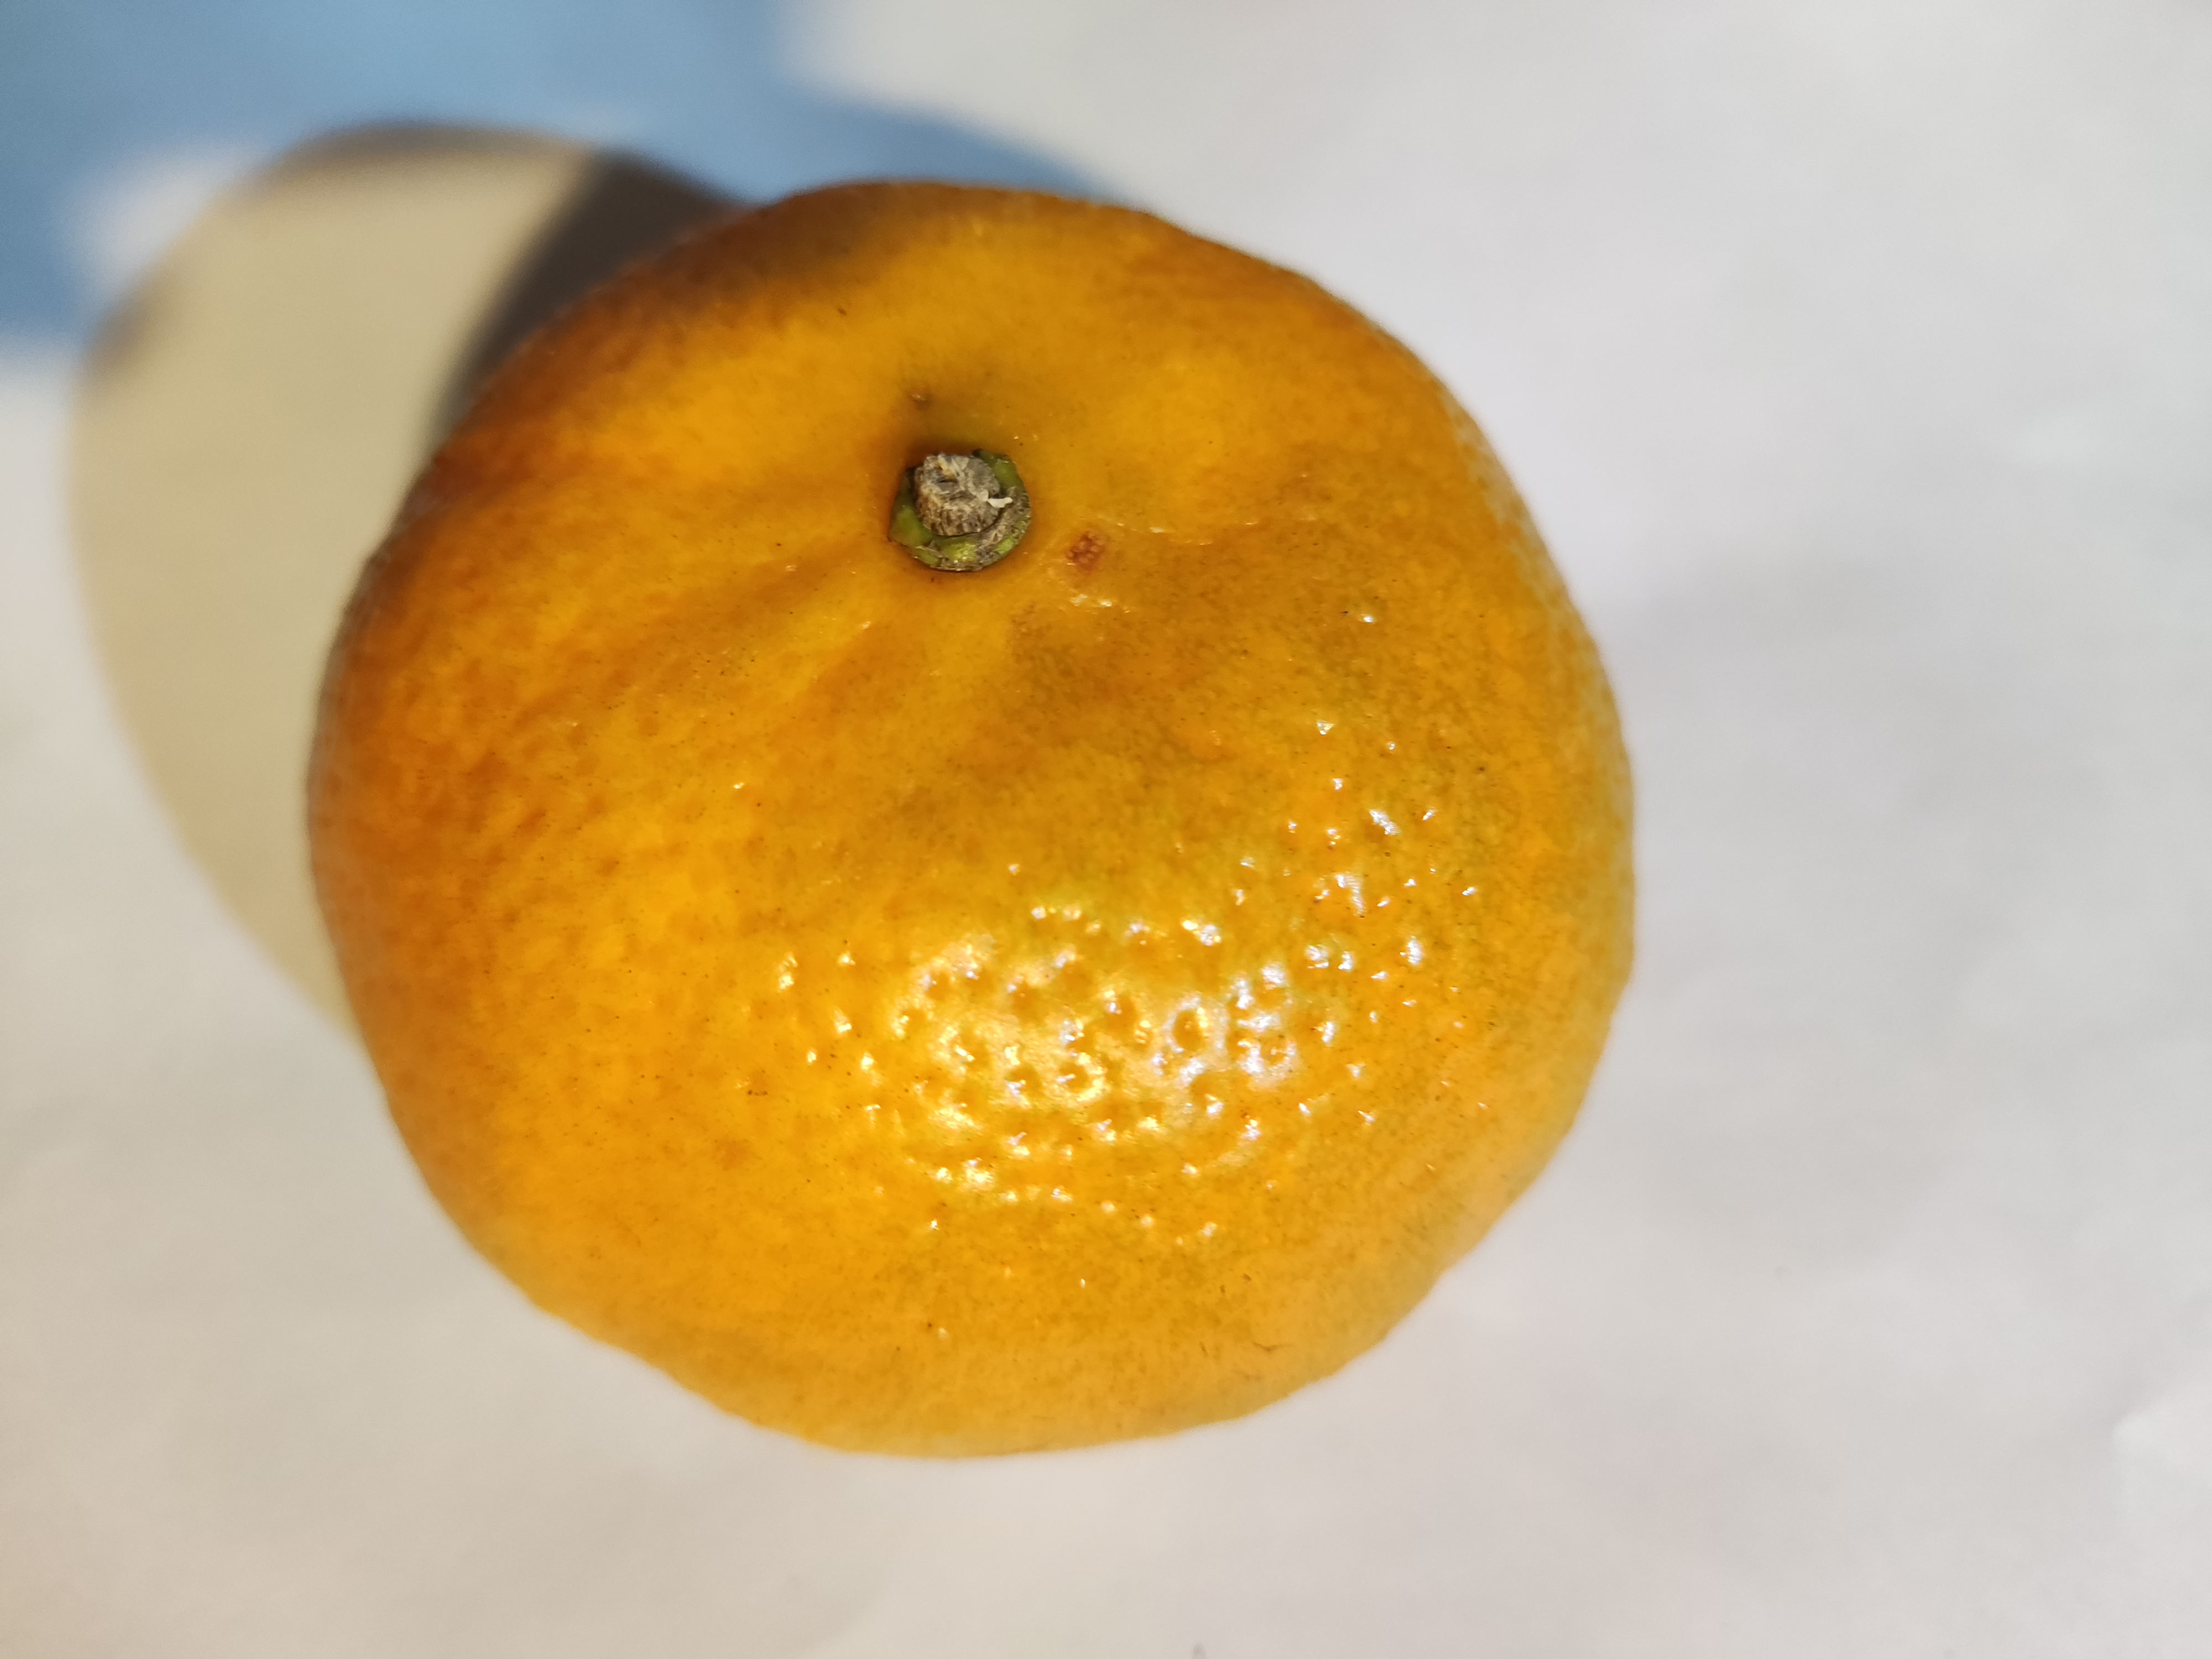
Fruit: orange
Condition: fresh